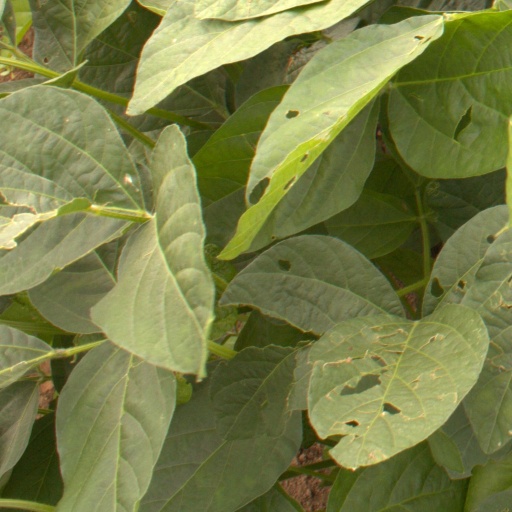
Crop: soybean